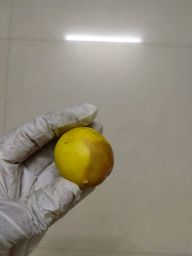
Fruit: Lime
Quality: Bad